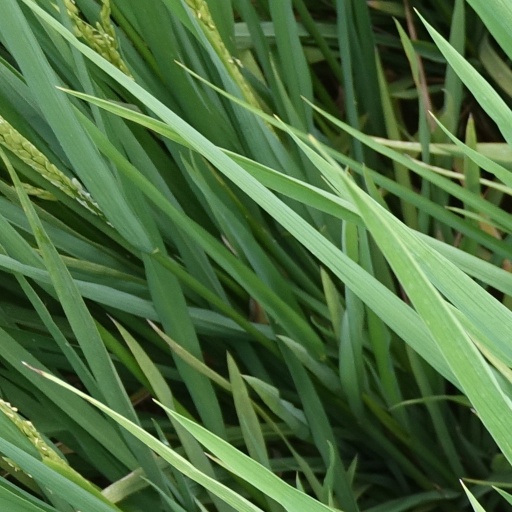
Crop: rice